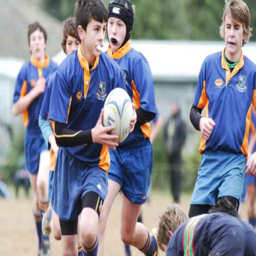
person makes a break with the ball .